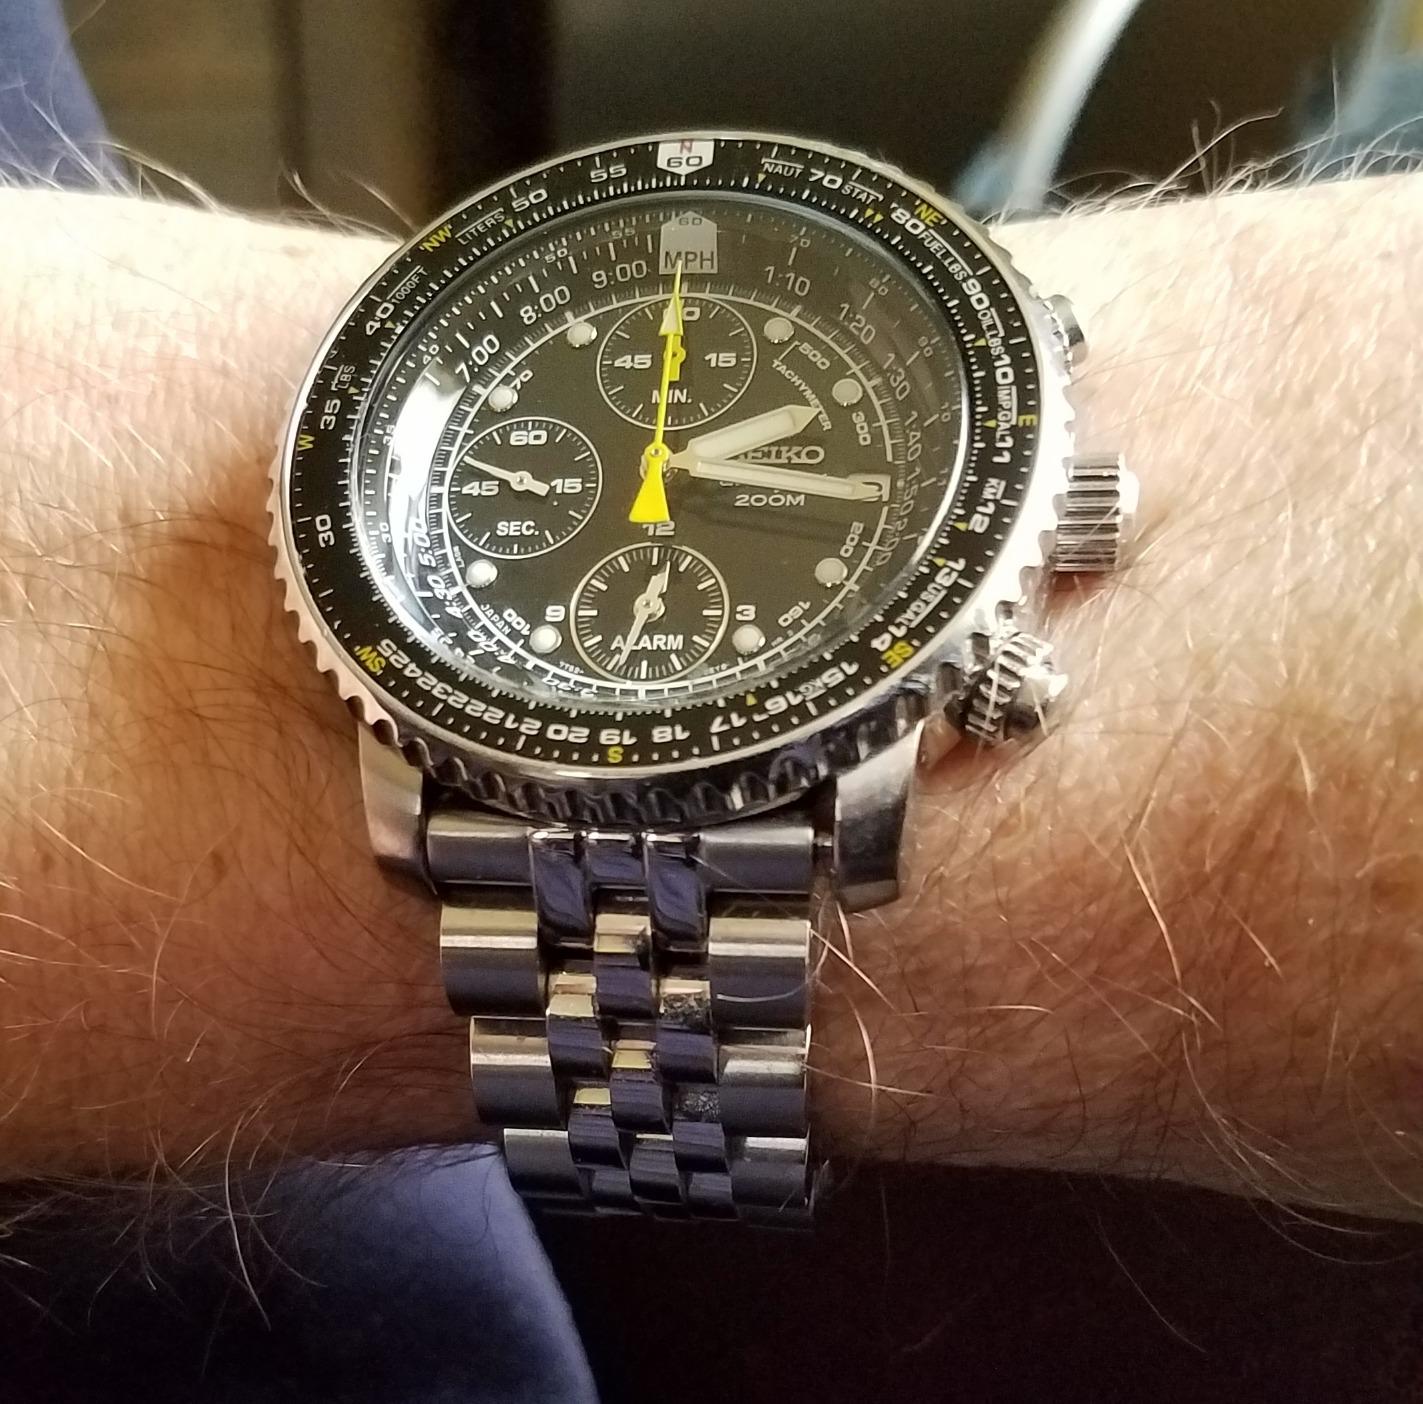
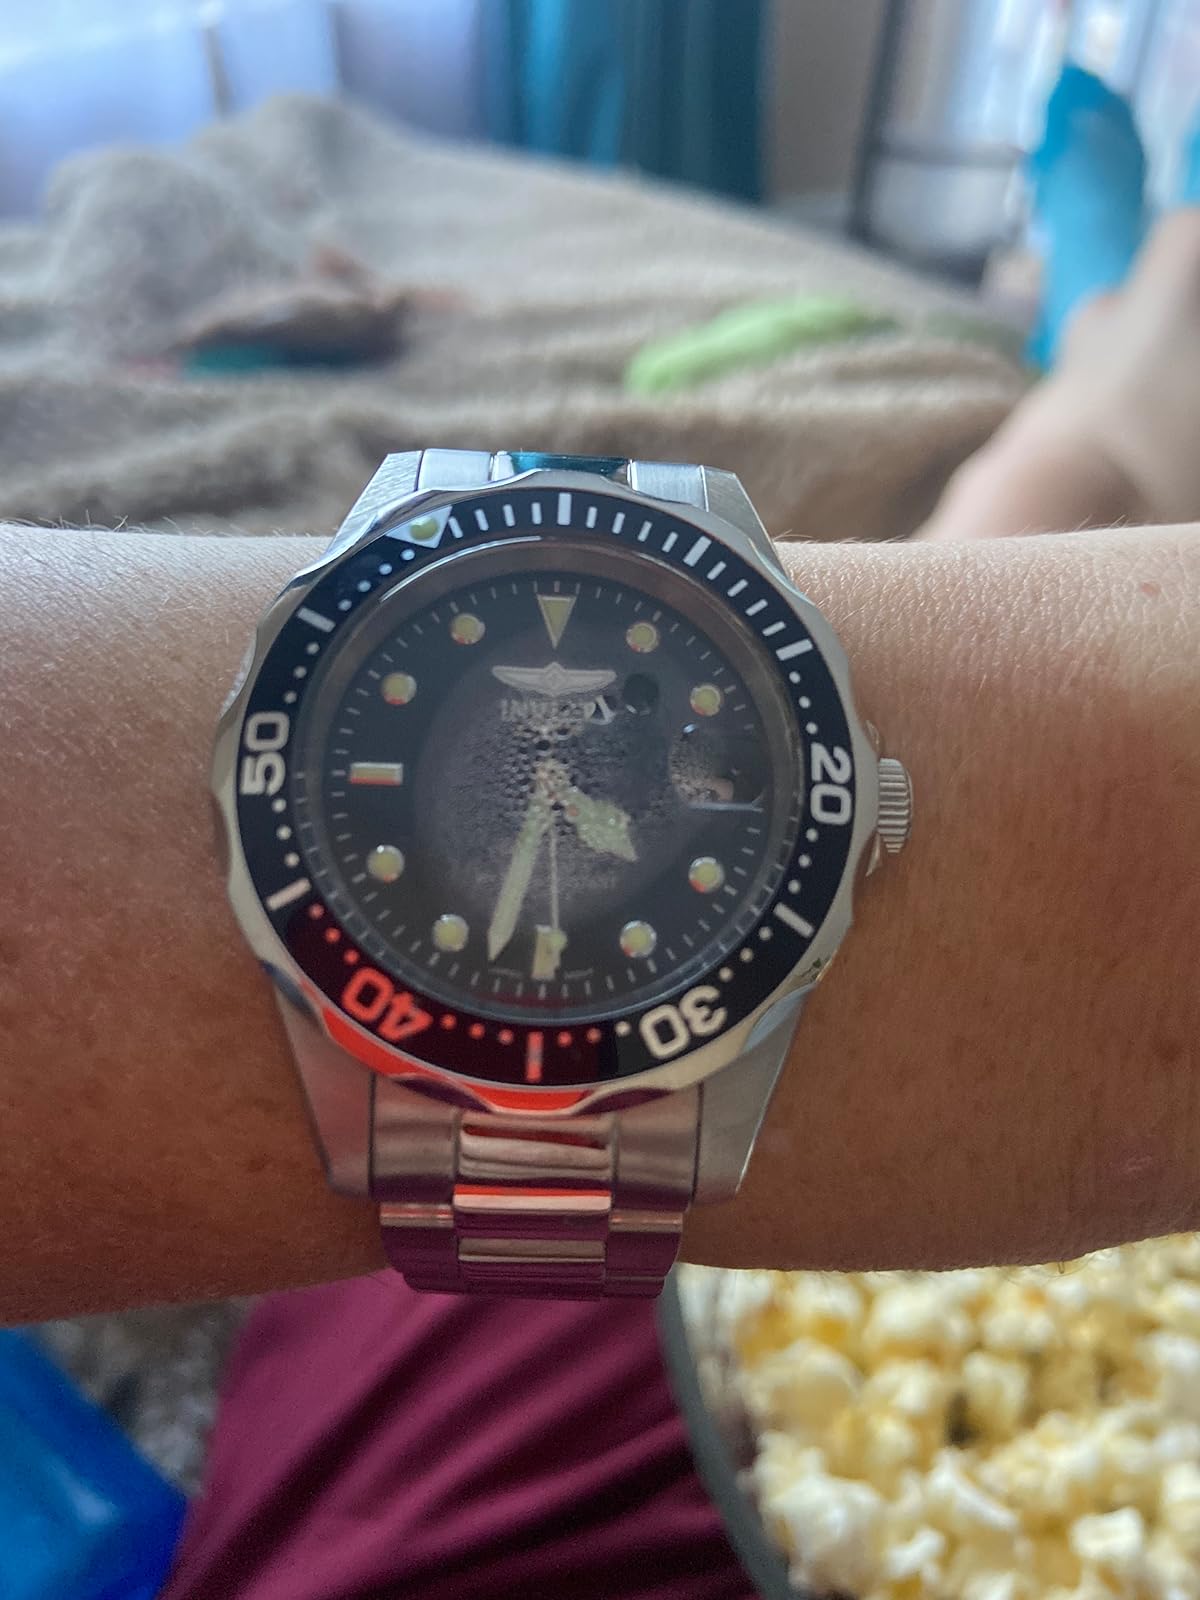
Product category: accessories_watch
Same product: no